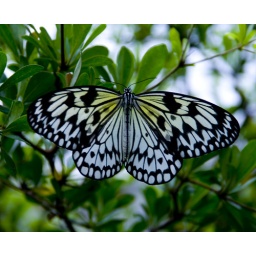
A lovely new butterfly house to visit in the zoo!